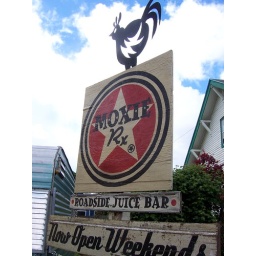
I spy a chicken in the sky